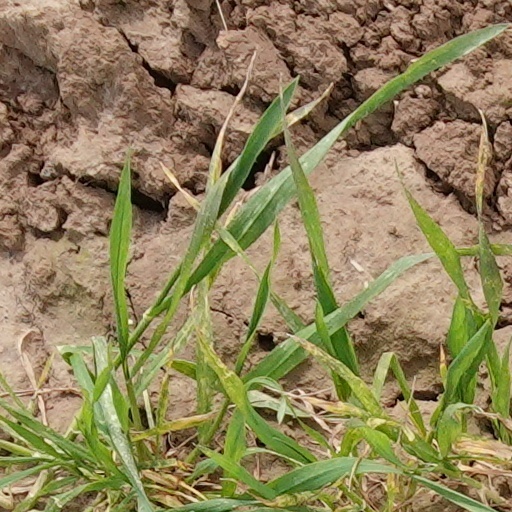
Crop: wheat